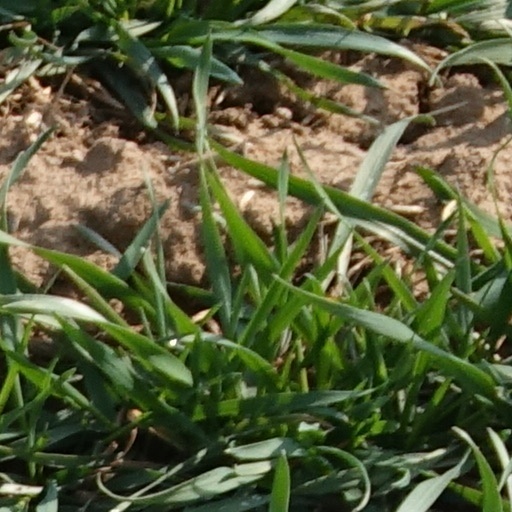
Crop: wheat